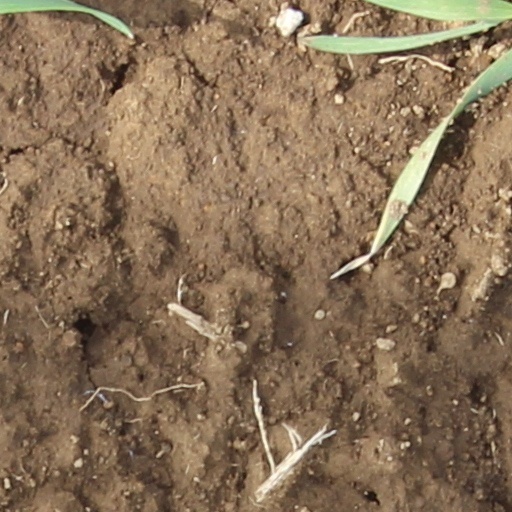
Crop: wheat